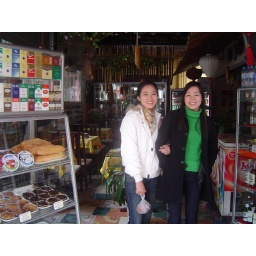
Some lovely Vietnamese girls who worked in the art gallery across the street from the cafe.